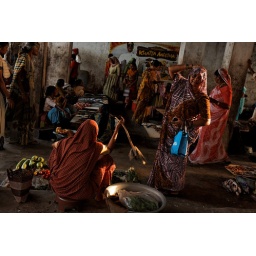
Women in fish market